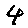
Label: 4